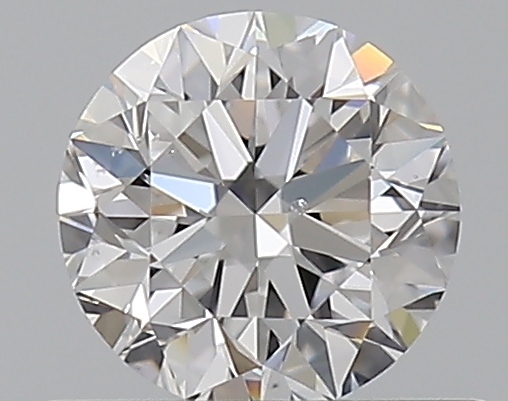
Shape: round
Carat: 0.5
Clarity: SI1
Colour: D
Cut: VG
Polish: EX
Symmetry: VG
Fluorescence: F
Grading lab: GIA
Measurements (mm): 4.94 x 4.99 x 3.18